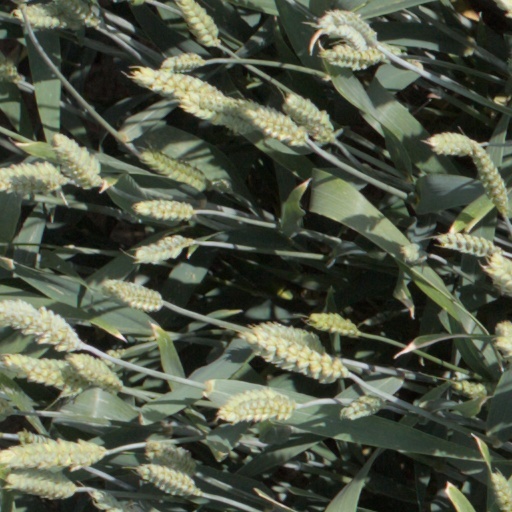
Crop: wheat